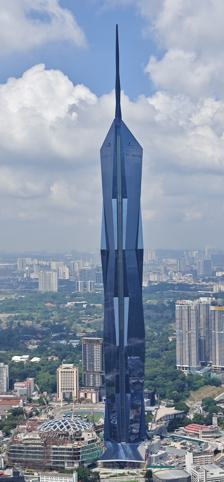
Building: Merdeka 118
Country: Malaysia
Year built: 2024
Megatall skyscraper in Kuala Lumpur, Malaysia Merdeka 118 Malay : Merdeka PNB 118 Merdeka 118 in October 2024 Former names Menara Warisan Merdeka ( lit. ' Independence Heritage Tower ' ), KL 118, PNB 118 Alternative names Merdeka Tower Record height Tallest in Southeast Asia since 2021 [I] Preceded by Landmark 81 General information Status Completed Type Mixed-use : Shopping complex, housing properties, hotel, observation, public park, office Architectural style Neo-futurism and Malay traditional songket pattern Location Jalan Hang Jebat , Kuala Lumpur, Malaysia Address Menara Merdeka 118, Presint Merdeka 118, 50118 Kuala Lumpur, Malaysia Country Malaysia Named for Malaysian Independence Groundbreaking July 2014 ; 10 years ago ( 2014-07 ) Topped-out 30 November 2021 ; 3 years ago ( 2021-11-30 ) Completed November 2023 Opened 10 January 2024 ; 12 months ago ( 2024-01-10 ) Cost RM5 billion Owner PNB Merdeka Ventures Sdn Bhd (under PNB ) Height Architectural 678.9 m (2,227 ft) Tip 680.5 m (2,233 ft) Antenna spire 160.7 m (527 ft) Roof 518.2 m (1,700 ft) Top floor 502.8 m (1,650 ft) Observatory 566 m (1,857 ft) (Level spire) 519 m (1,703 ft) (View at 118) Technical details Structural system Steel Reinforced concrete Concrete encased steel Floor count 118 (with 5 below ground) Floor area 292,000 m 2 (3,140,000 sq ft) Lifts/elevators 87 (mall included) Design and construction Architect(s) Fender Katsalidis in association with RSP KL Developer PNB Merdeka Ventures Sdn Bhd Structural engineer LERA Consulting Structural Engineers, Robert Bird Group in association with Arup Main contractor Samsung C&T UEM Group Known for First skyscraper to exceed 500 m (1,600 ft) and 600 m (2,000 ft) in Malaysia and Southeast Asia Other information Parking 20,000 parking bays Public transit access KG17 Merdeka MRT station MR3 Maharajalela Monorail station AG8 SP8 Plaza Rakyat LRT station via KG17 Merdeka Website merdeka-118 .com References Merdeka 118 , formerly known as Menara Warisan Merdeka , KL 118 , and PNB 118 , is a 118-story megatall skyscraper in Kuala Lumpur , Malaysia. At 678.9 m (2,227 ft) tall, it is the second-tallest building and structure in the world, only behind the Burj Khalifa , at 829.8 m (2,722 ft). Construction was controversially entirely funded by Permodalan Nasional Berhad , an investment management company owned by the Malaysian government . The building's name, Merdeka , which means "independence" in Malay , is inspired by its proximity to Stadium Merdeka . The spire of the building was completed in December 2022, which marked its final height of 678.9 m (2,227 ft) above ground and 700.9 m (2,300 ft) above sea level. It is the tallest building in Malaysia , surpassing the 451.9 m (1,483 ft) Petronas Twin Towers , and Southeast Asia , beating out 462 m (1,516 ft) Landmark 81 . The building will also be the first in Malaysia to receive a triple platinum rating from worldwide sustainability certifications, including LEED . Building When completed in 2023, the tower became the tallest building in Malaysia . It was constructed in three phases and consists of 400,000 square metres (4,300,000 square feet) of residential, hotel and commercial space. The building is a mix of office spaces, hotels, and retail outlets and an observatory floor which will be the highest observation deck in Southeast Asia. It has two observation decks, the first inside the building and the second inside the spire, and a retail business center ( 118 Mall ). It will be surrounded by four acres of urban and linear parks. The non-rentable space consists of elevators, recreational and maintenance facilities, as well as parking spaces for up to 8,500 cars. Sixty out of the 80 storeys of office space will be reserved for Permodalan Nasional Berhad (PNB), the developer of the project, and its subsidiaries. Funding See also: 1Malaysia Development Berhad scandal and The Exchange 106 The Merdeka 118 precinct is a 19 acres (7.7 ha) land development funded by Permodalan Nasional Berhad (PNB), a state-owned enterprise of the Malaysian government. The budget of RM5 billion has faced criticism from many Malaysians, saying that the money was in essence public money and could have been better used elsewhere, such as for basic infrastructure and a raise in the minimum wage. Prime Minister Najib Razak , who would eventually be directly involved with the 1MDB scandal, claimed that the project was not a waste and it would "bring more benefits" by generating "economic opportunities". Site The building is situated on Jalan Hang Jebat , on the location of the former Merdeka Park (subsequently repurposed into an open-air car park). The site lies within the vicinity of landmarks such as Petaling Street , sporting venues including Merdeka Stadium , Stadium Negara and the Chin Woo Stadium, three schools (the Victoria Institution , the Methodist Boys' School and the Chinese-type Jalan Davidson Primary School ), and the stalled Plaza Rakyat project (across the Ampang Line ). The Merdeka 118 development, when completed, will also have access to the newly built Merdeka MRT station on the Kajang Line (SBK) and be directly linked from three major roads via the Belfield Tunnel, which will be a 2-storey underground tunnel passing underneath Kampung Attap and Jalan Maharajalela to the basement of the precinct. Design Merdeka 118 was designed to resemble Tunku Abdul Rahman 's stature as he proclaimed Malaysian independence on 31 August 1957, chanting " Merdeka ! " seven times The building is designed with a mixture of diamond-shaped glass facades to signify the diversity of Malaysians. The design was made to resemble and inspired by Tunku Abdul Rahman 's outstretched hand gesture while chanting " Merdeka ! ", when he proclaimed the independence of Malaysia on 31 August 1957. The building's cladding was to comprise 18,144 panels, 114,000 square-meter of glass, and 1,600 tonnes of window frame extrusions. It was to contain the 118 Mall , Grade-A offices, hotels, and residential areas. The structural engineers were Leslie E. Robertson Associates and Robert Bird Group while the civil and structural engineer of record for this tower is Arup . The building has been equipped and illuminated at night with 8.4 km of LED light strips which would gradually move from one corner to another. The Neapoli Group, an environmental design and engineering firm, was employed to provide consultancy services towards achieving platinum rating with three Green Building certification bodies: Leadership in Energy and Environmental Design (LEED), Green Building Index and GreenRE. Floor plans All of the floor plans were obtained from the building's proposals and are subject to change. Floors Purpose Spire The Spire 120 Spire Tower/Roof/Mechanical 119 Elevators Machinery/Mechanical 118 Upper Level Observatory - Merdeka View 117 Middle Level Observatory - Merdeka View 116 Lower Level Observatory - Merdeka View 115 Luxury Restaurant 114 Luxury Restaurant 113 Mechanical 100 – 112 Park Hyatt Kuala Lumpur (hotel) 99 Hotels' indoor gym, spa and swimming pool 97 – 98 Park Hyatt Kuala Lumpur (Hotel) 93 – 96 PNB Office 2 92 PNB Main Reception 87 – 91 PNB Office 1 78 – 86 High Zone Offices 1 77 Mechanical 76 Office Sky lobby 75 Park Hyatt Kuala Lumpur (hotel) Sky lobby, Restaurant and Bar 58 – 74 Mid Zone 2 Offices 43 – 57 Mid Zone 1 Offices 42 Mechanical 40 – 41 Office Sky lobby 24 – 39 Low Zone 2 Offices 8 – 23 Low Zone 1 Offices 6 – 7 Mechanical 5 Merdeka 118 Office lobby 4 Upper Lobby Level / South Foyer 3 Park Hyatt Hotel Lobby / Mall Entrance 2 The View @ 118 (Skydeck and observatory) 1 The View @ 118 (Skydeck and observatory) G Lower Lobby Level / North Foyer C Lounge / Gallery / Loading Dock B1 Basement Parking B2 Basement Parking B3 Basement Parking B4 Basement Parking B5 Basement Parking B6 Basement Parking B7 Mechanical Height The height of the spire, crown, roof, top floor, observation and residential towers of Merdeka 118. Height information Height Architectural 678.9 m (2,227 ft) Tip 680.5 m (2,233 ft) Spire 160.7 m (527 ft) Roof 518.2 m (1,700 ft) Top floor 502.8 m (1,650 ft) Observation 566 m (1,857 ft) and 500 m (1,600 ft) Merdeka Residential Tower 1 242.3 m (795 ft) Merdeka Residential Tower 2 220.4 m (723 ft) Progress Construction of the tower's base as viewed from Jalan Hang Jebat in September 2021. The piling and foundation work for the project was awarded to Pintaras Geotechnics Sdn Bhd. The Permodalan Nasional Berhad shortlisted six groups for various construction jobs: Samsung C&T and UEM Group Bhd; IJM Corp Bhd , Norwest Holdings Sdn Bhd, and Shimizu Corp; Malaysian Resources Corp Bhd and State Construction Engineering Corp; WCT Bhd and Arabtec Construction LLC; TSR Capital Bhd and Daewoo Group; Seacera Group Bhd with Spaz Sdn Bhd, Sinohydro Corp , and Shanghai Construction Group. These companies submitted their bids by 28 January 2015. KONE , a Finnish group, is supplying around 87 elevators and escalators for the project. On 23 November 2015, PNB announced a contract worth RM3.4 billion has been awarded to the joint venture of South Korea's Samsung C&T and UEM Group Berhad. Furthermore, on 9 November 2017, PNB planned to raise up to RM5 billion fund for its project via a green sukuk , the Merdeka Asean Green SRI Sukuk, with a 15-year tenure. The sukuk covered the development of its 83-storey office space, which forms part of the tower. It is the first adopter of the Asean Green Bond Standards launched by the Securities Commission Malaysia that validates PNB commitment to develop the project as a sustainable and environmentally-friendly project. On 27 February 2018, it was announced that Park Hyatt will open up a hotel in Merdeka 118. The Park Hyatt Kuala Lumpur will occupy the top 17 floors of the building; It is slated to have 232 units, including 28 suites and 30 apartments. The construction was halted on 18 March 2020 due to the Movement Control Order in Malaysia caused by the COVID-19 pandemic in the country, but works resumed in mid-May 2020. In early August 2020, the building's concrete core topped out at 118 floors surpassing the Vincom Landmark 81 as the tallest building in Southeast Asia. In June 2021, the tower was at 81% completion, with the installation of the glass façade in progress at Level 108 and has successfully reached Level 118 with its spire already 50% assembled along with the retail podium . Turner International plays the role of Project Management Consultant for this complex development. The tower was topped out in November 2021. On 10 January 2024, Yang di-Pertuan Agong Al-Sultan Abdullah officially inaugurated Merdeka 118, stated that the new landmark "symbolises the people celebrating the diversity of the country as an independent nation". Trespassing incidents In 2022, a viral video began circulating online when a group of American individuals trespassed towards the top of Merdeka 118, prompting criticism of the lack of security measures at the site. In a statement, the developer stated that such stunts are illegal and that trespassing is illegal by law. The group was eventually charged under Section 457 of the Malaysian Penal Code. That same year, another trespassing incident occurred when Russian rooftoppers Angela Nikolau and Ivan Beerkus scaled the spire of Merdeka 118, prompting further criticism. Malaysian police requested for the entry and exit records of the couple from the Immigration Department, which responded that there were no records of the duo entering or exiting Malaysia, suggesting that they had entered the country illegally. Home Minister Saifuddin Nasution Ismail has confirmed that a full investigation is ongoing. Transportation Future linked connection via its dedicated station on the MRT Kajang Line The building will be served by the 9 Kajang Line's KG17 Merdeka MRT station located along Jalan Hang Jebat , which is connected to an interchange with the 3 4 LRT Ampang and Sri Petaling Lines' AG8 SP8 Plaza Rakyat LRT station. It will also be accessible from the MR3 Maharajalela Monorail station on the 8 KL Monorail Line , connected through the precinct's linear park under the development. The AG9 SP9 MR8 Hang Tuah station, serving the 3 LRT Ampang Line, 4 LRT Sri Petaling Line and 8 KL Monorail , is a 600-metre walk southeast. Gallery Foundation works, 2016 Merdeka 118 at night, November 2019 Merdeka 118 in the middle of construction, July 2019 Telephoto shot at dusk of the almost completed spire from the east, November 2021 Merdeka 118 in February 2020, before construction stopped on 18 March The glass elevator shaft in the middle overlooking downtown Kuala Lumpur from Jalan Hang Jebat Viewed from Changkat Bukit Bintang, June 2022 Views from Kuala Lumpur Tower, March 2023 Merdeka 118 on Merdeka Day 2023 Merdeka 118 testing LEDs , October 2023 Merdeka 118's LED in June 2024 The Merdeka 118 alongside the KL Tower on its left in July 2024 The top of the tower in October 2024. Telephoto shot of the top of the tower in October 2024. Telephoto shot of the tower's spire in October 2024. See also Bandar Malaysia List of buildings with 100 floors or more List of tallest buildings List of tallest buildings in Asia List of tallest buildings in Southeast Asia List of tallest buildings in Kuala Lumpur List of tallest buildings in Malaysia List of tallest structures Malaysian National Projects Petronas Twin Towers Tower M Tradewinds Square Tower Burj Khalifa TRX Vanity height Notes